IIFA Award for Best Lyricist

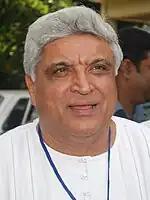
Javed Akhtar has the record for maximum wins.

Javed Akhtar has the most wins with 6 awards followed by Amitabh Bhattacharya(4) and Manoj Muntashir(3). Javed Akhtar also holds the record for most consecutive wins from 2001–02, 2004–05 and 2008–09 contributing to six awards.